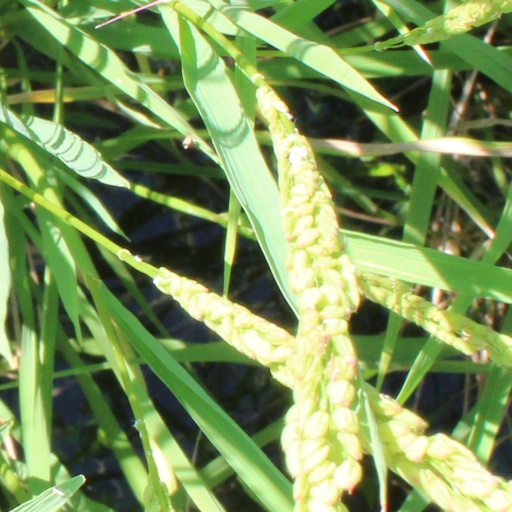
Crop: rice